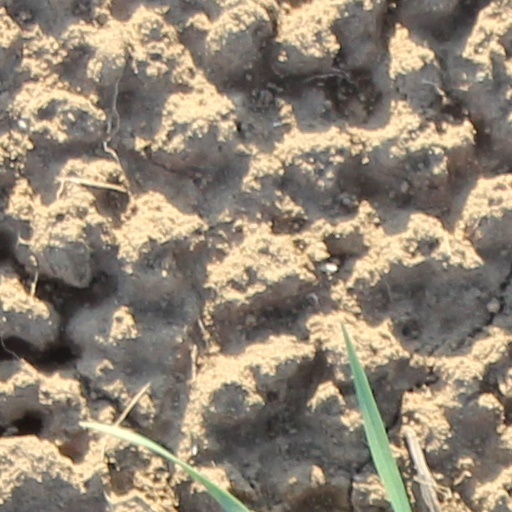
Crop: wheat